Kraków Cavalry Brigade

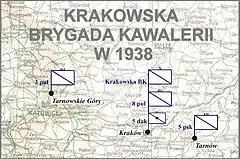
Krakowska BK w 1938

During the Polish September Campaign, the Brigade, under General Zygmunt Piasecki, was part of Armia Kraków, defending the area between Zabkowice and Częstochowa. In the first days of September 1939, its defence lines were broken by the 10th Army (Wehrmacht), with one of its regiments overwhelmed. This opened the way for the German advance on Warsaw.